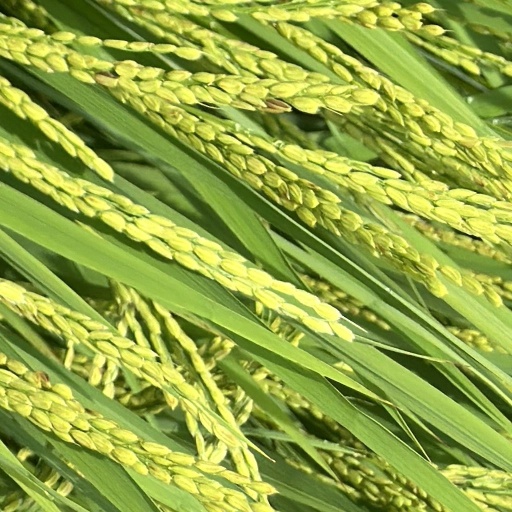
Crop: rice